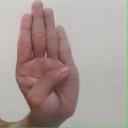
अक्षर: ब